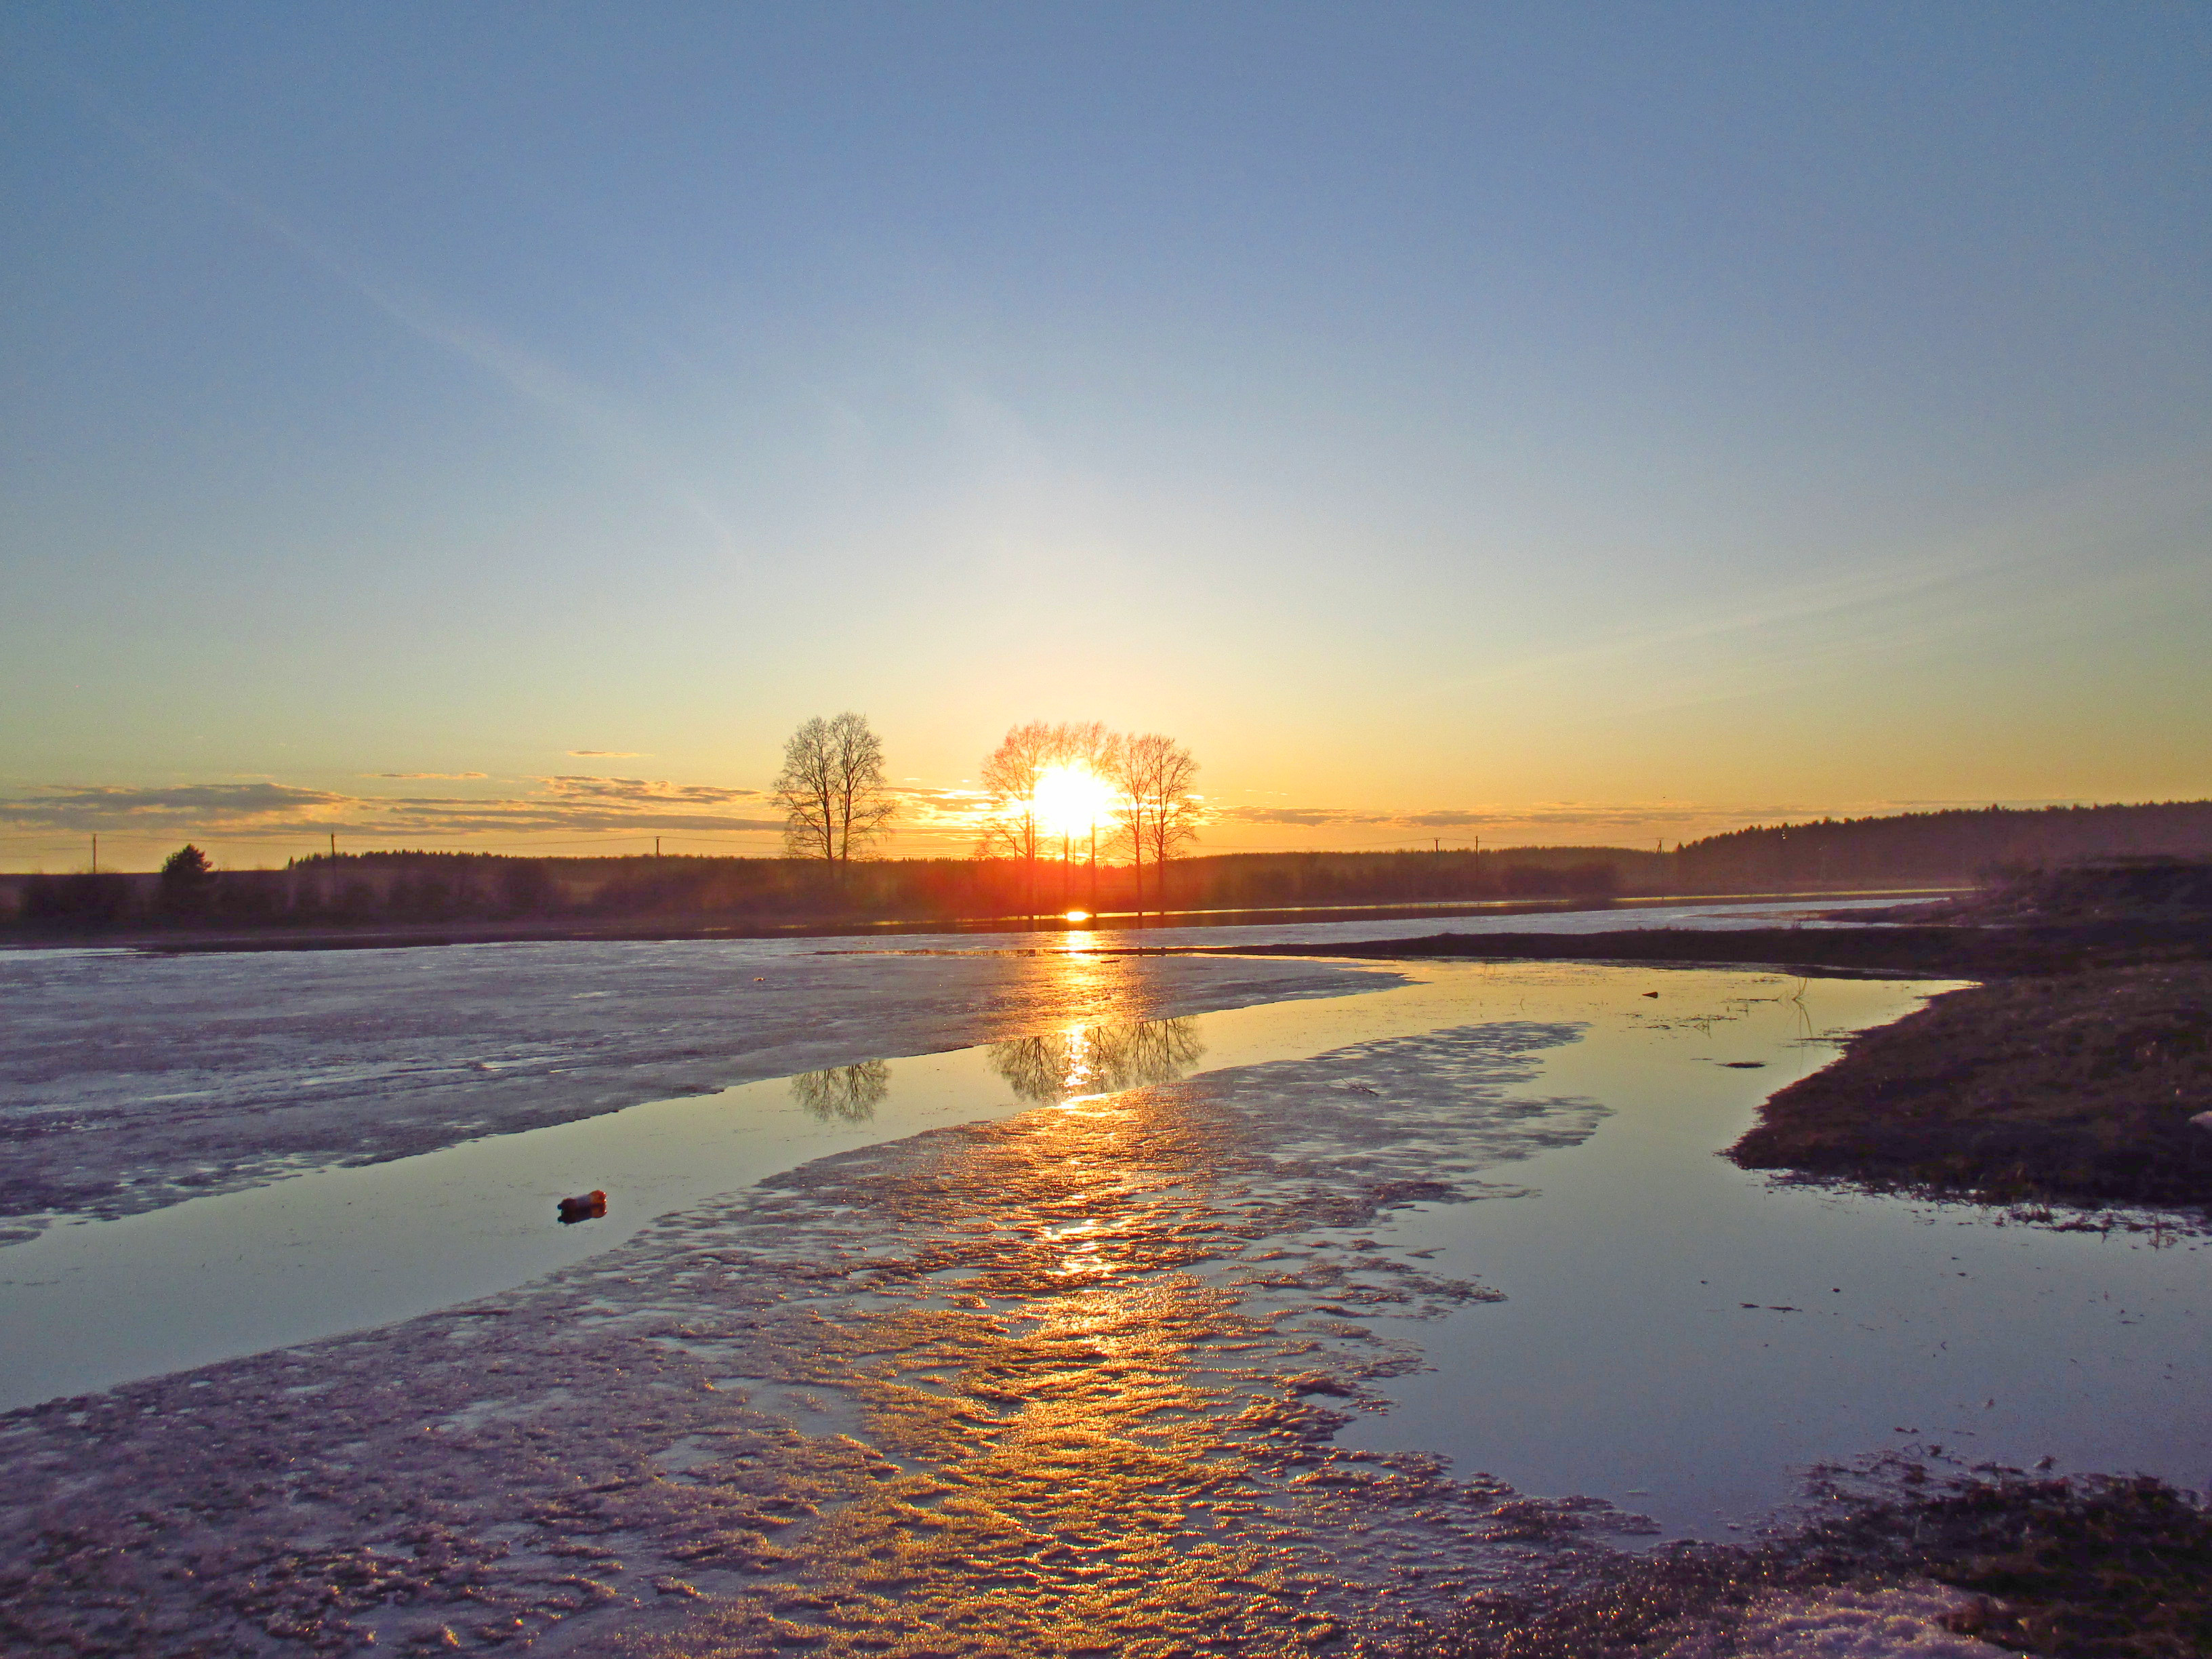
nature, water, sun, trees, natural landscape, river, sky, body of water, horizon, sea, water resources, sunset, sunrise, ocean, morning, reflection, cloud, coast, evening, beach, shore, sunlight, calm, dusk, wave, waterway, dawn, bank, afterglow, coastal and oceanic landforms, tide, vacation, bay, landscape, lake, inlet, loch, mountain, wind wave, astronomical object, winter, tourism, sound, channel